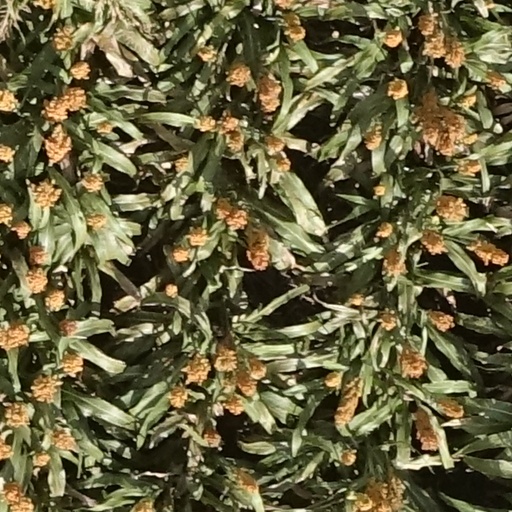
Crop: sorghum